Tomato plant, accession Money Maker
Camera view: horizontal (90 deg, fisheye); turntable rotation: 0 degrees
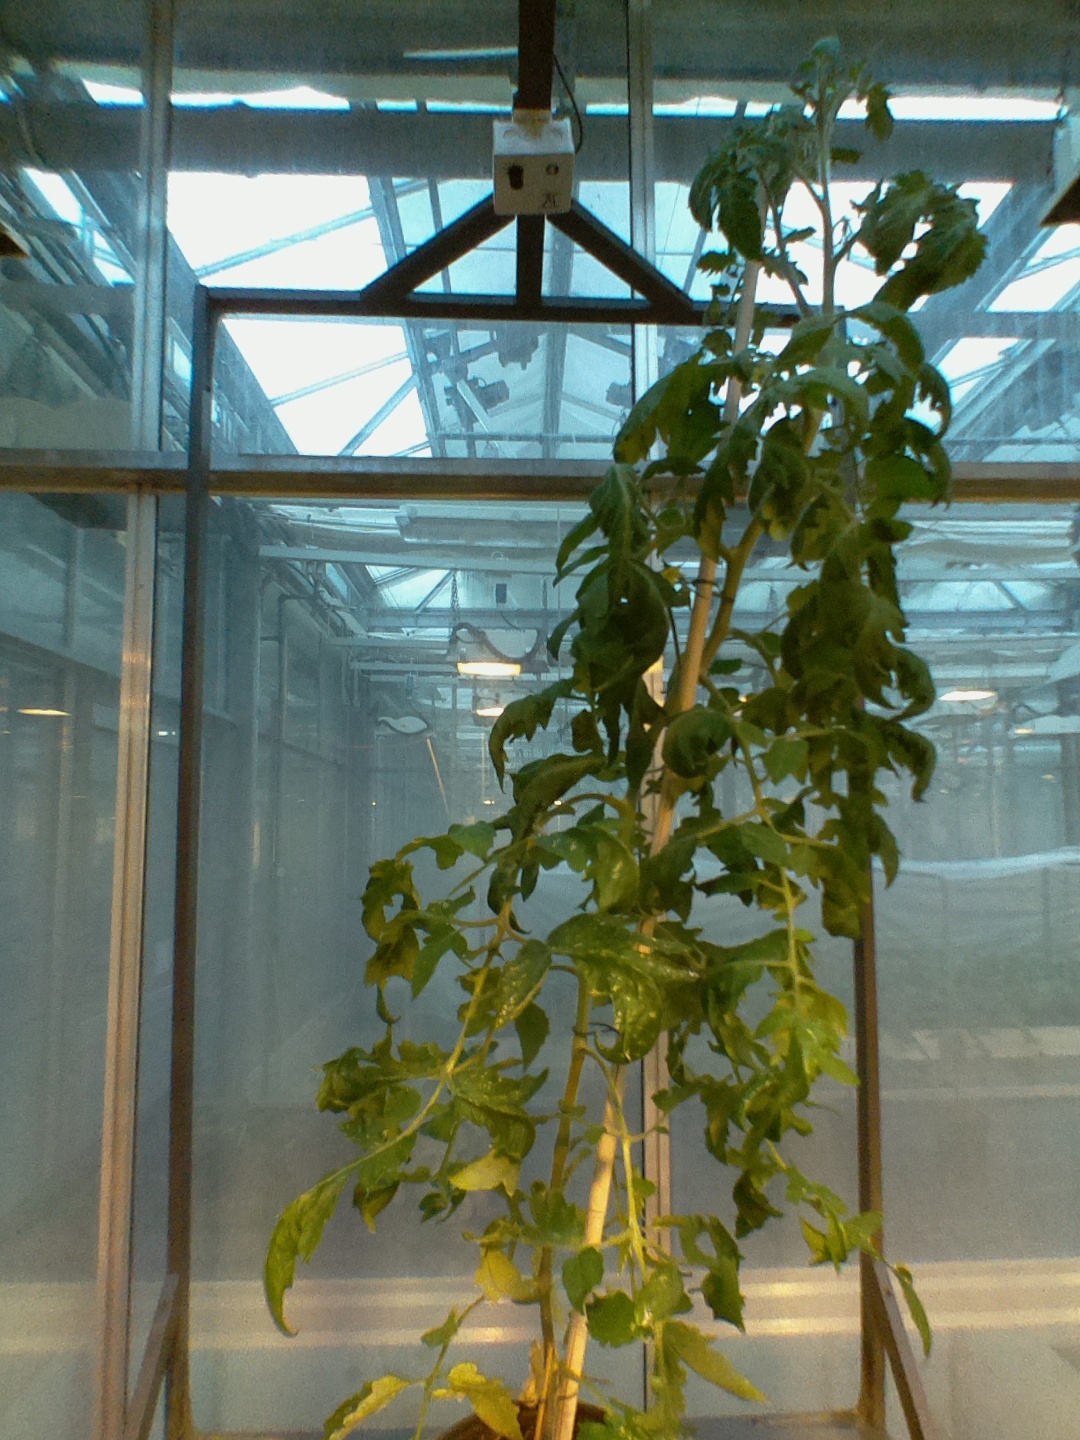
BBCH growth stage 69: End of flowering, 90%-100% of flowers open, more petals falling